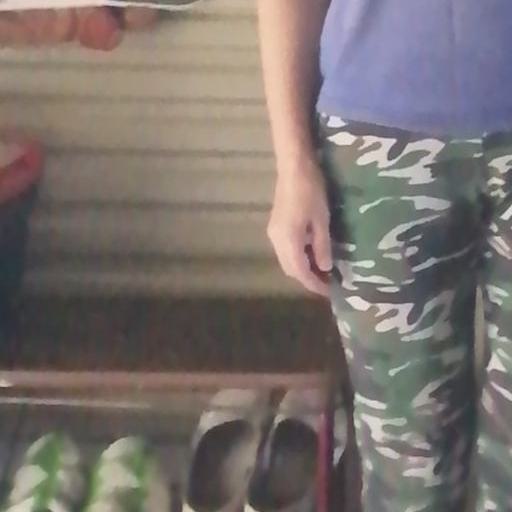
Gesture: no_gesture